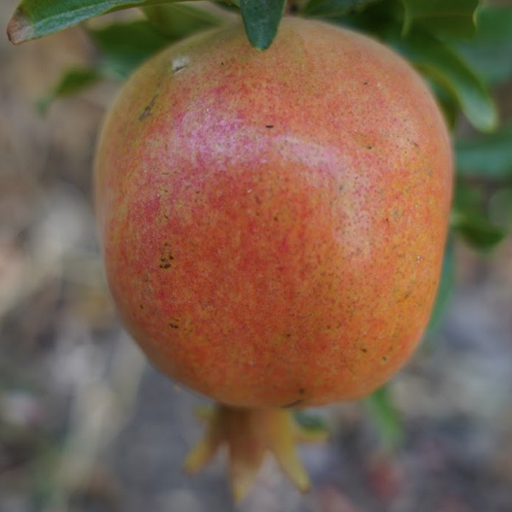
Label: Healthy